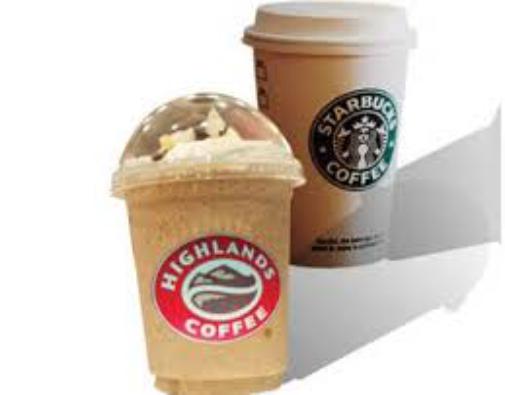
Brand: Highlands Coffee
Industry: Food